Gordon MacMillan

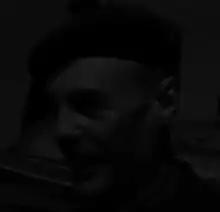
MacMillan in Palestine, 1947.

Assuming command the day after, the division, serving as part of Lieutenant-General Brian Horrocks's XXX Corps, itself part of Dempsey's British Second Army, was engaged in a number of hard-fought battles as it moved swiftly north-eastwards into Germany until the German surrender on 8 May 1945 and the end of World War II in Europe. MacMillan then led his troops in the victory parade in Bremerhaven on 12 May. He was subsequently made a Grand Officer of the Dutch Order of Orange-Nassau for his "exceptional valour, leadership, loyalty and outstanding devotion to duty and great perseverance" during the liberation of the Netherlands. He was also mentioned in despatches for "gallant and distinguished service" on two occasions, on 9 August 1945 and 4 April 1946.